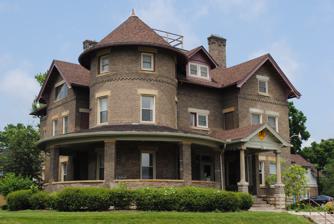
Building: Felix A. Jacobs House
Country: United States of America
Year built: 1905
Historic house in Ohio, United States United States historic place Felix A. Jacobs House U.S. National Register of Historic Places Location 1421 Hamlet St., Columbus, Ohio Coordinates 39°59′31″N 83°00′03″W / 39.992014°N 83.000785°W / 39.992014; -83.000785 Built c. 1905-10 NRHP reference No. 86003434 Added to NRHP December 19, 1986 The Felix A. Jacobs House is a historic house in the Weinland Park neighborhood of Columbus, Ohio , United States. The house was built c. 1905-10 and was listed on the National Register of Historic Places in 1986. The house is now known as the Huckleberry House , a shelter for youth. Within the house there are multiple different programs all for supporting youth with mental, emotional, and physical problems. It is a safe space for the troubled kids to come and stay (overnight if they want) and receive assistance. See also National Register of Historic Places listings in Columbus, Ohio References